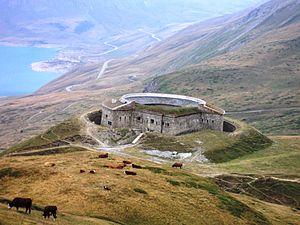
Val-Cenis est une commune nouvelle située dans la vallée de la Haute Maurienne-Vanoise, dans le département de la Savoie en région Auvergne-Rhône-Alpes, frontalière avec l'Italie.